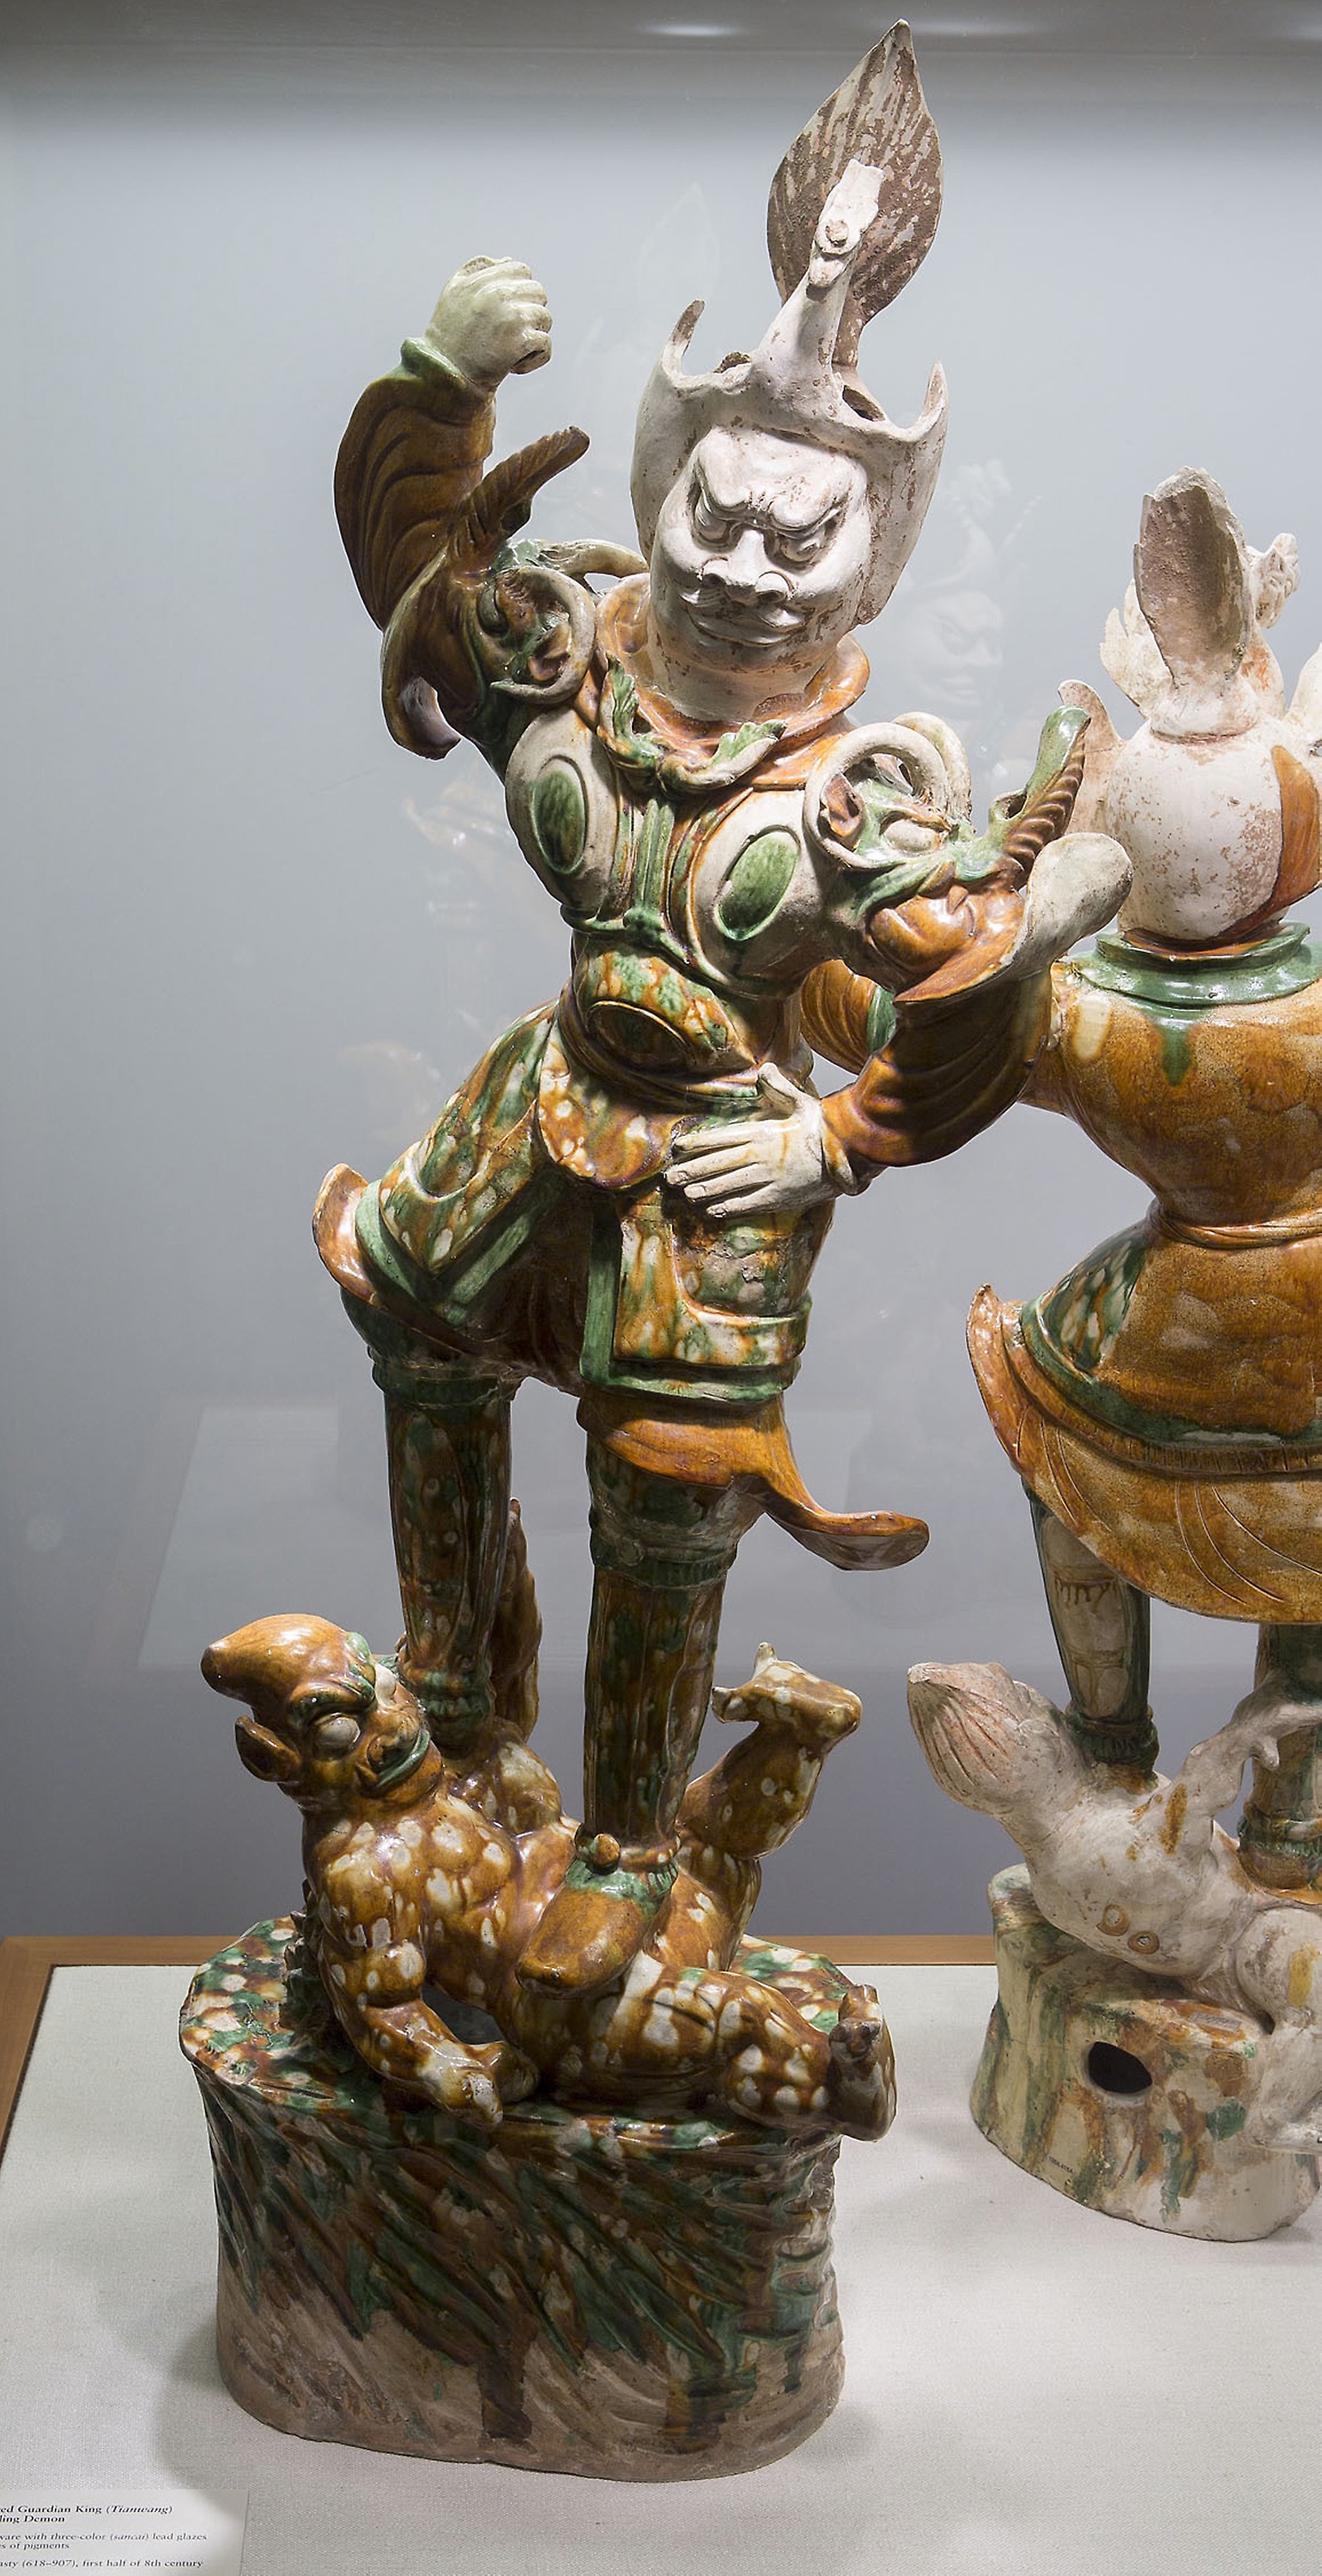
sculpture, figurine, art, statue, ceramic, fictional character, nonbuilding structure, metal